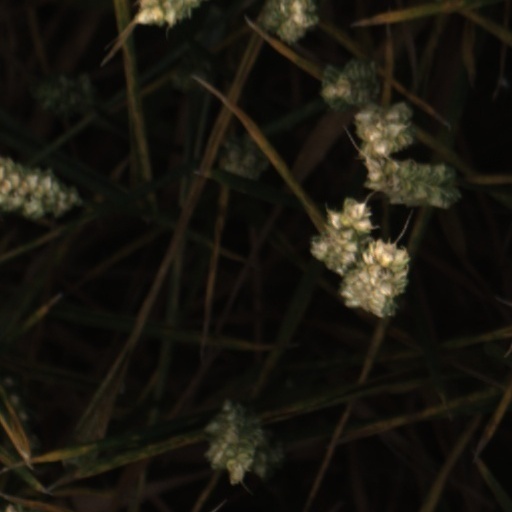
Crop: wheat